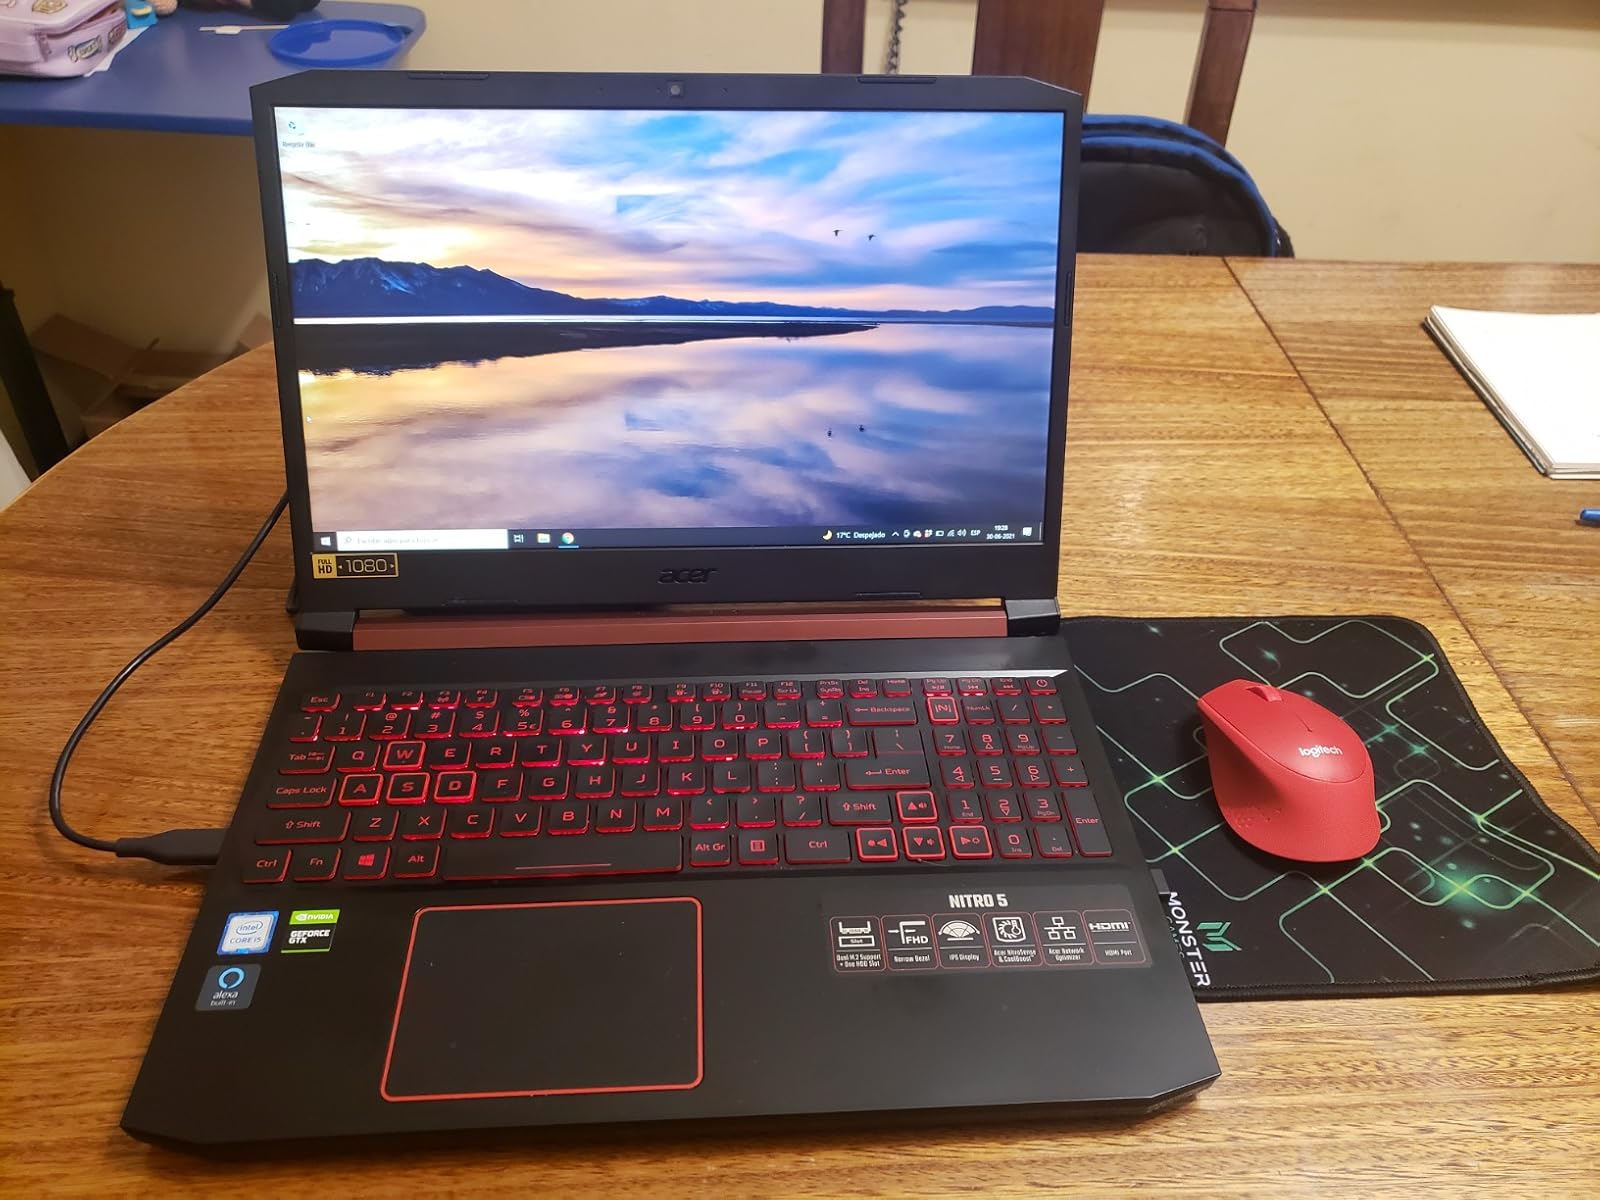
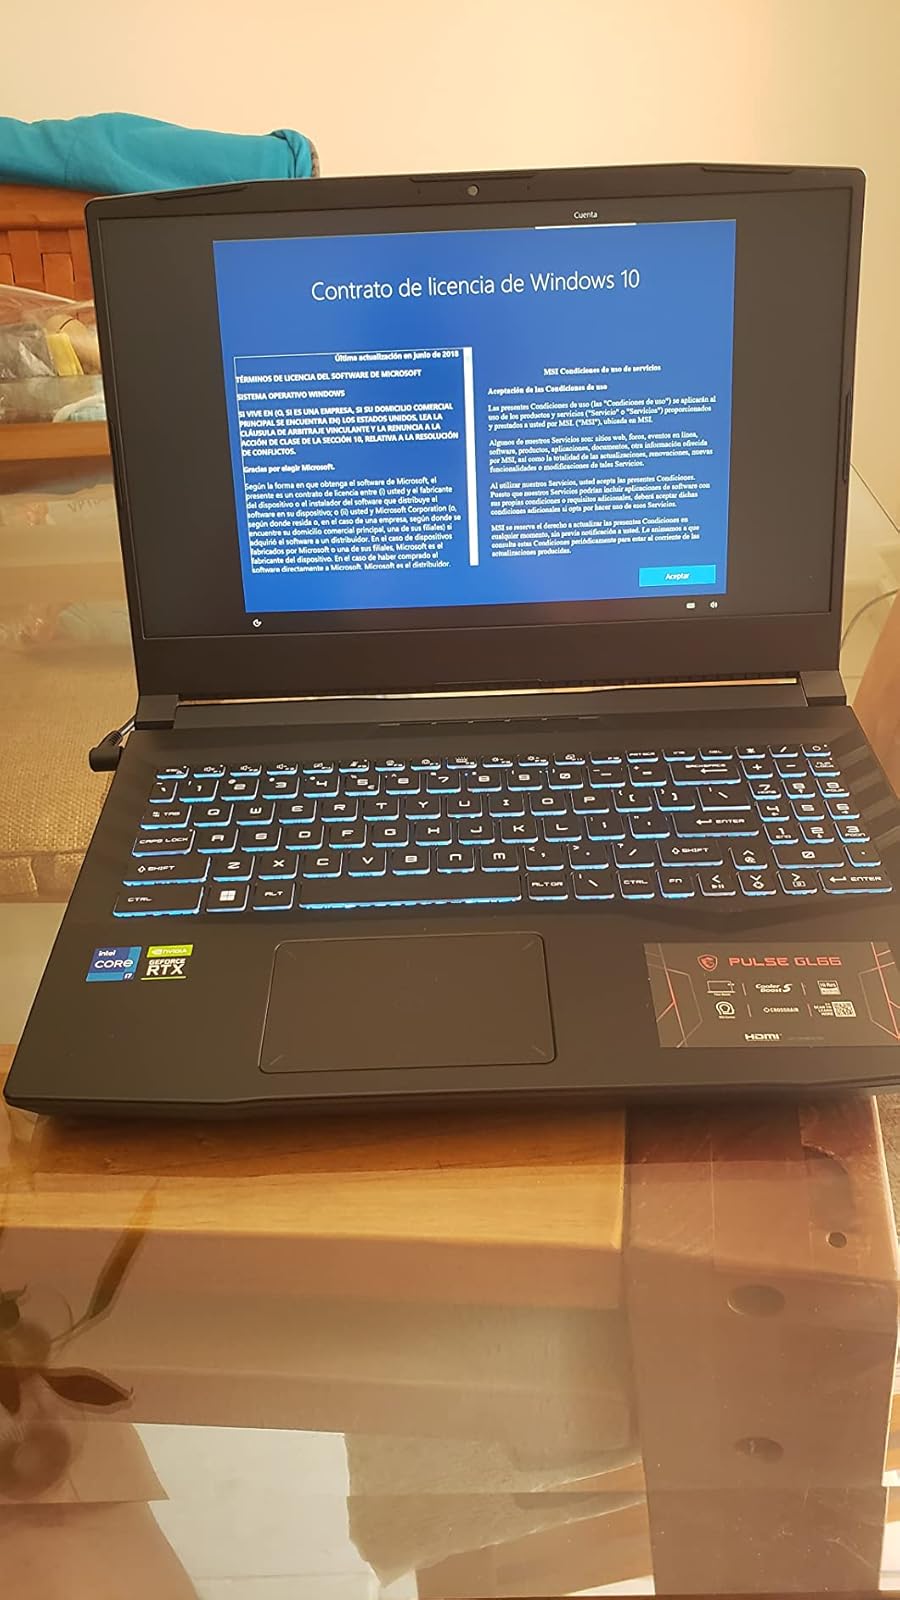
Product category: laptop
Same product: no